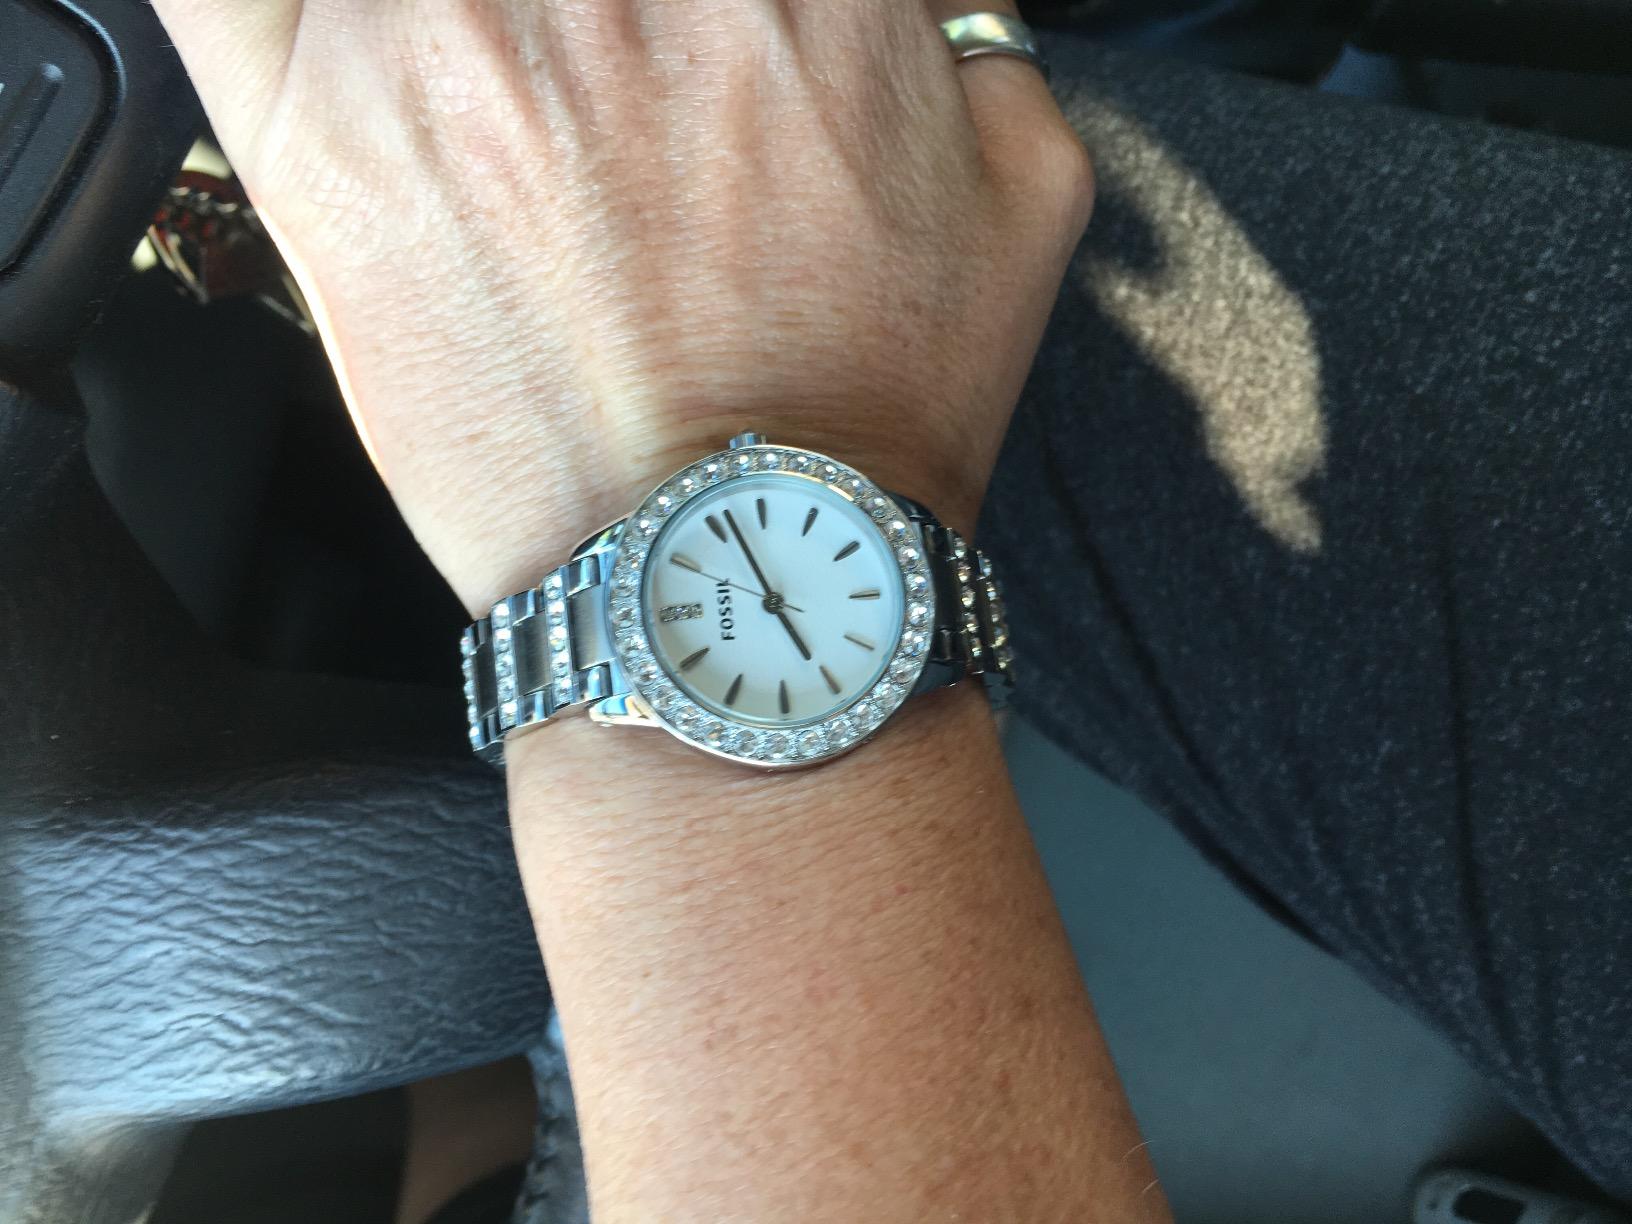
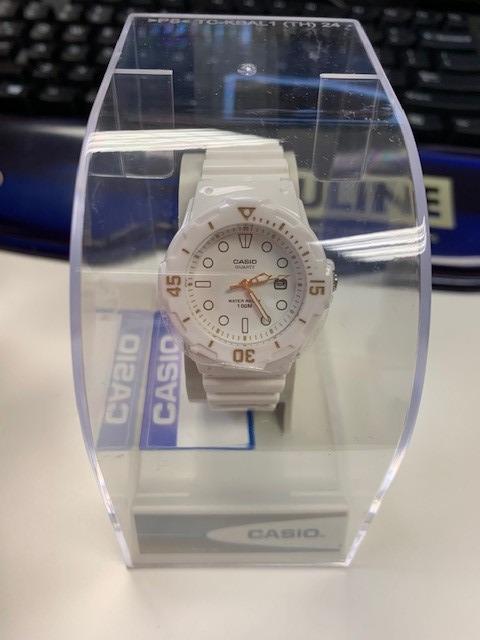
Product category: accessories_watch
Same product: no